List of Supermarine Spitfire operators

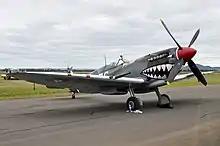
The Spitfire Mk VIII in the "Grey Nurse" markings used by No. 457 Squadron RAAF in the South West Pacific Area, but with the personal markings of Wing Commander Robert Gibbs, is one of two Spitfires still flying in Australia, both now owned by the Royal Australian Air Force as airworthy warbirds.

The RAAF Fighter Squadrons mentioned above used the Spitfire in Europe, North Africa, Australia, New Guinea and the Pacific War. Additionally many Operation Training Units [OTUs] based in Australia operated the Spitfire as part of the Empire Air Training Scheme [EATS]. Some RAF squadrons also flew Spitfires in Australia: